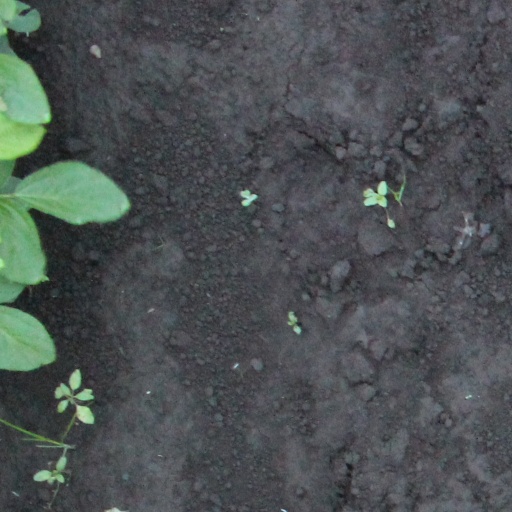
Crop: soybean